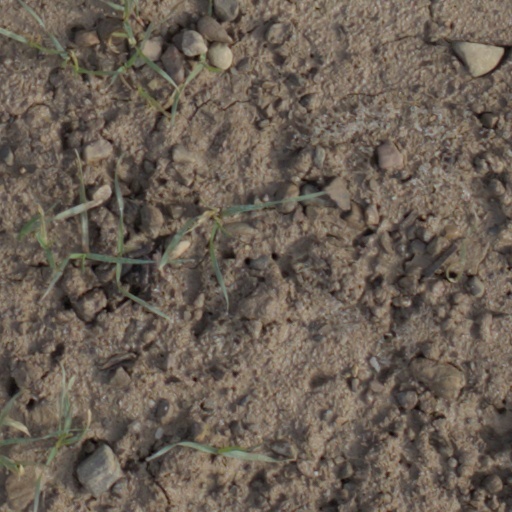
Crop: wheat